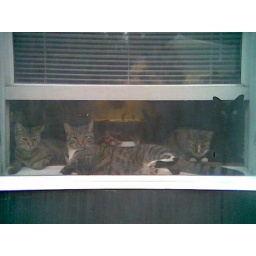
cats in window